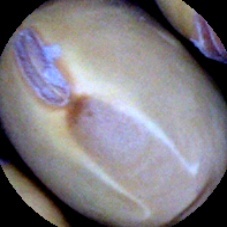
Label: Intact